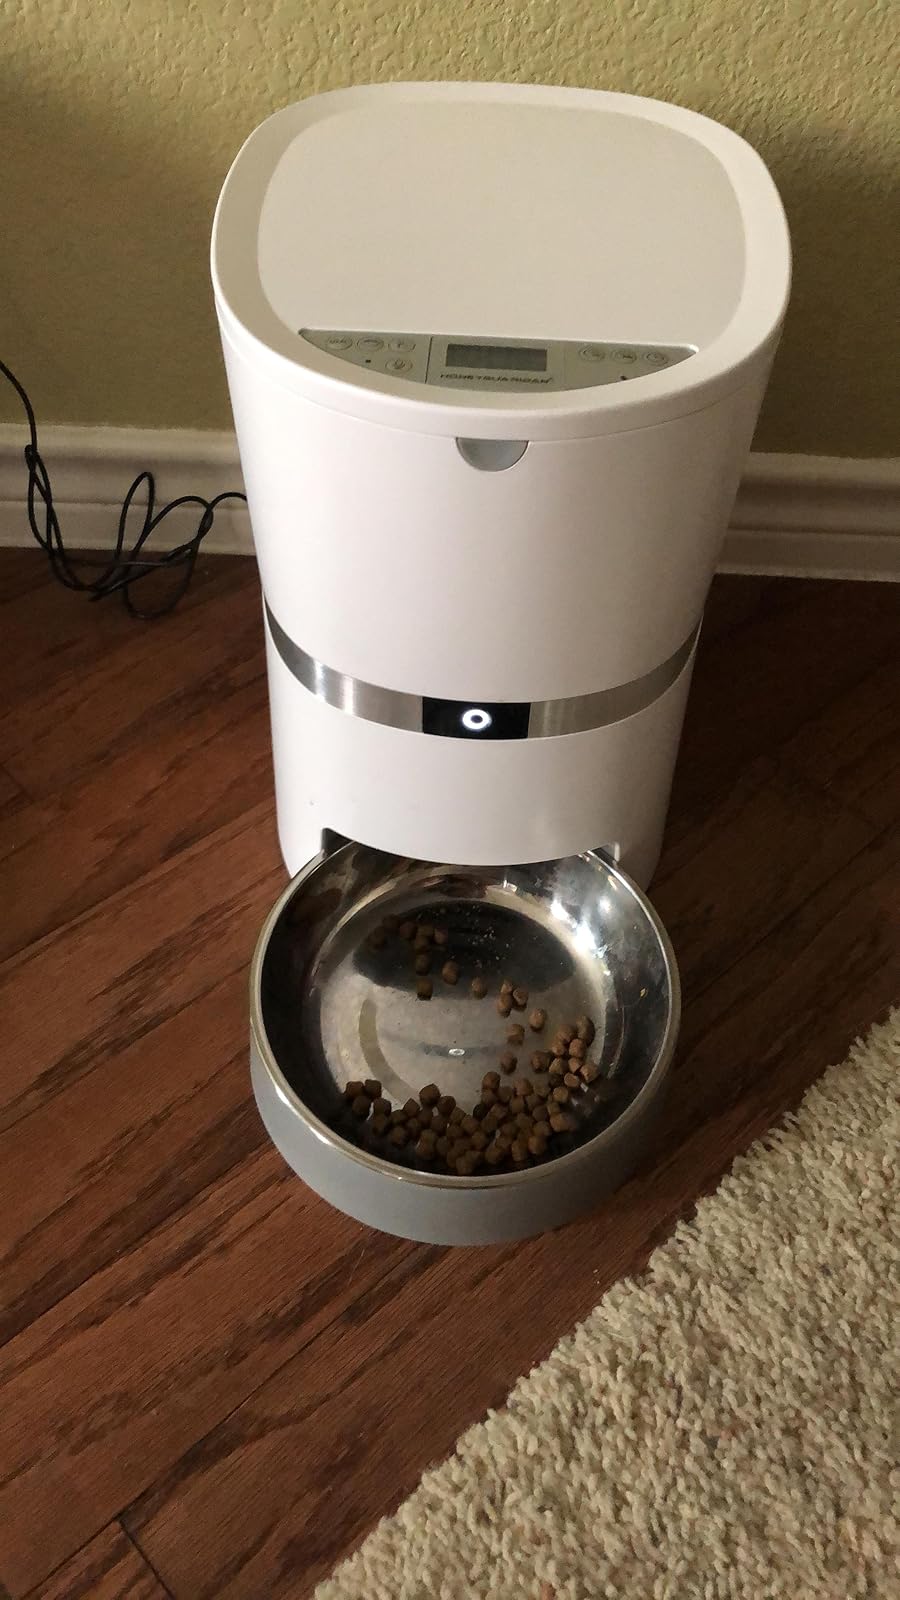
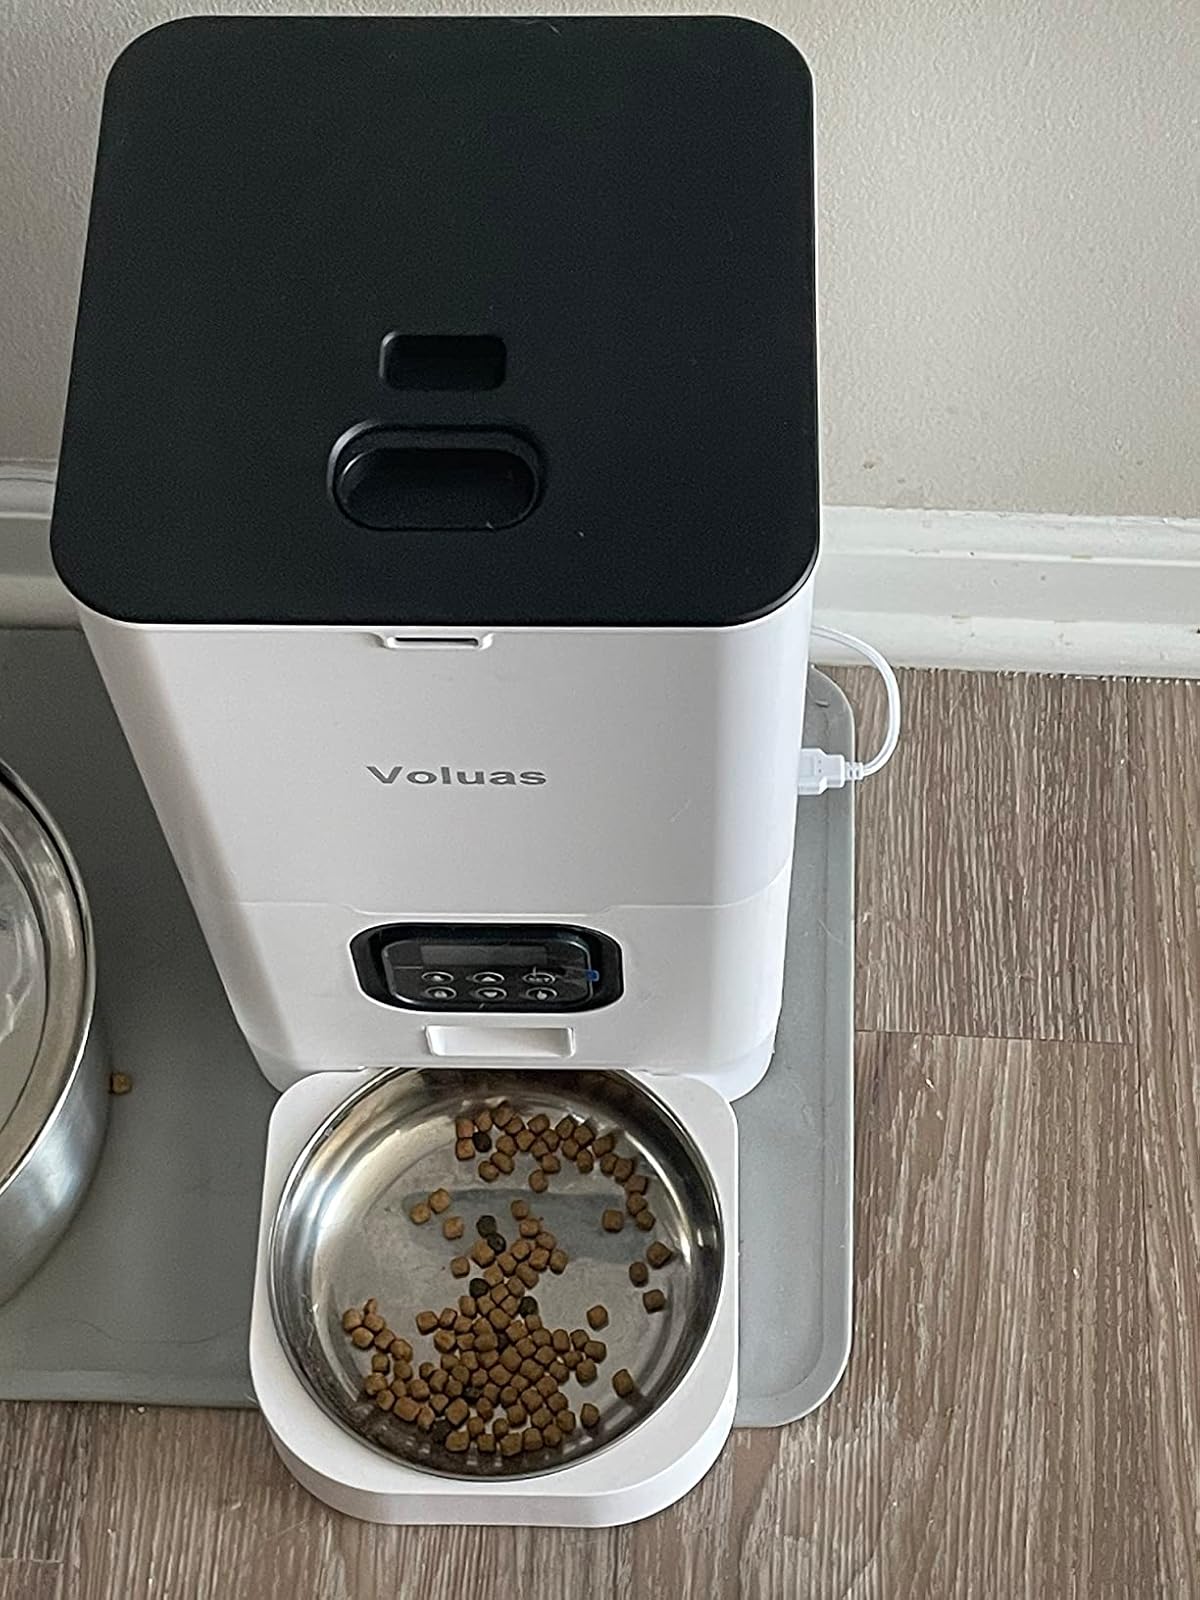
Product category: items_feeder
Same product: no